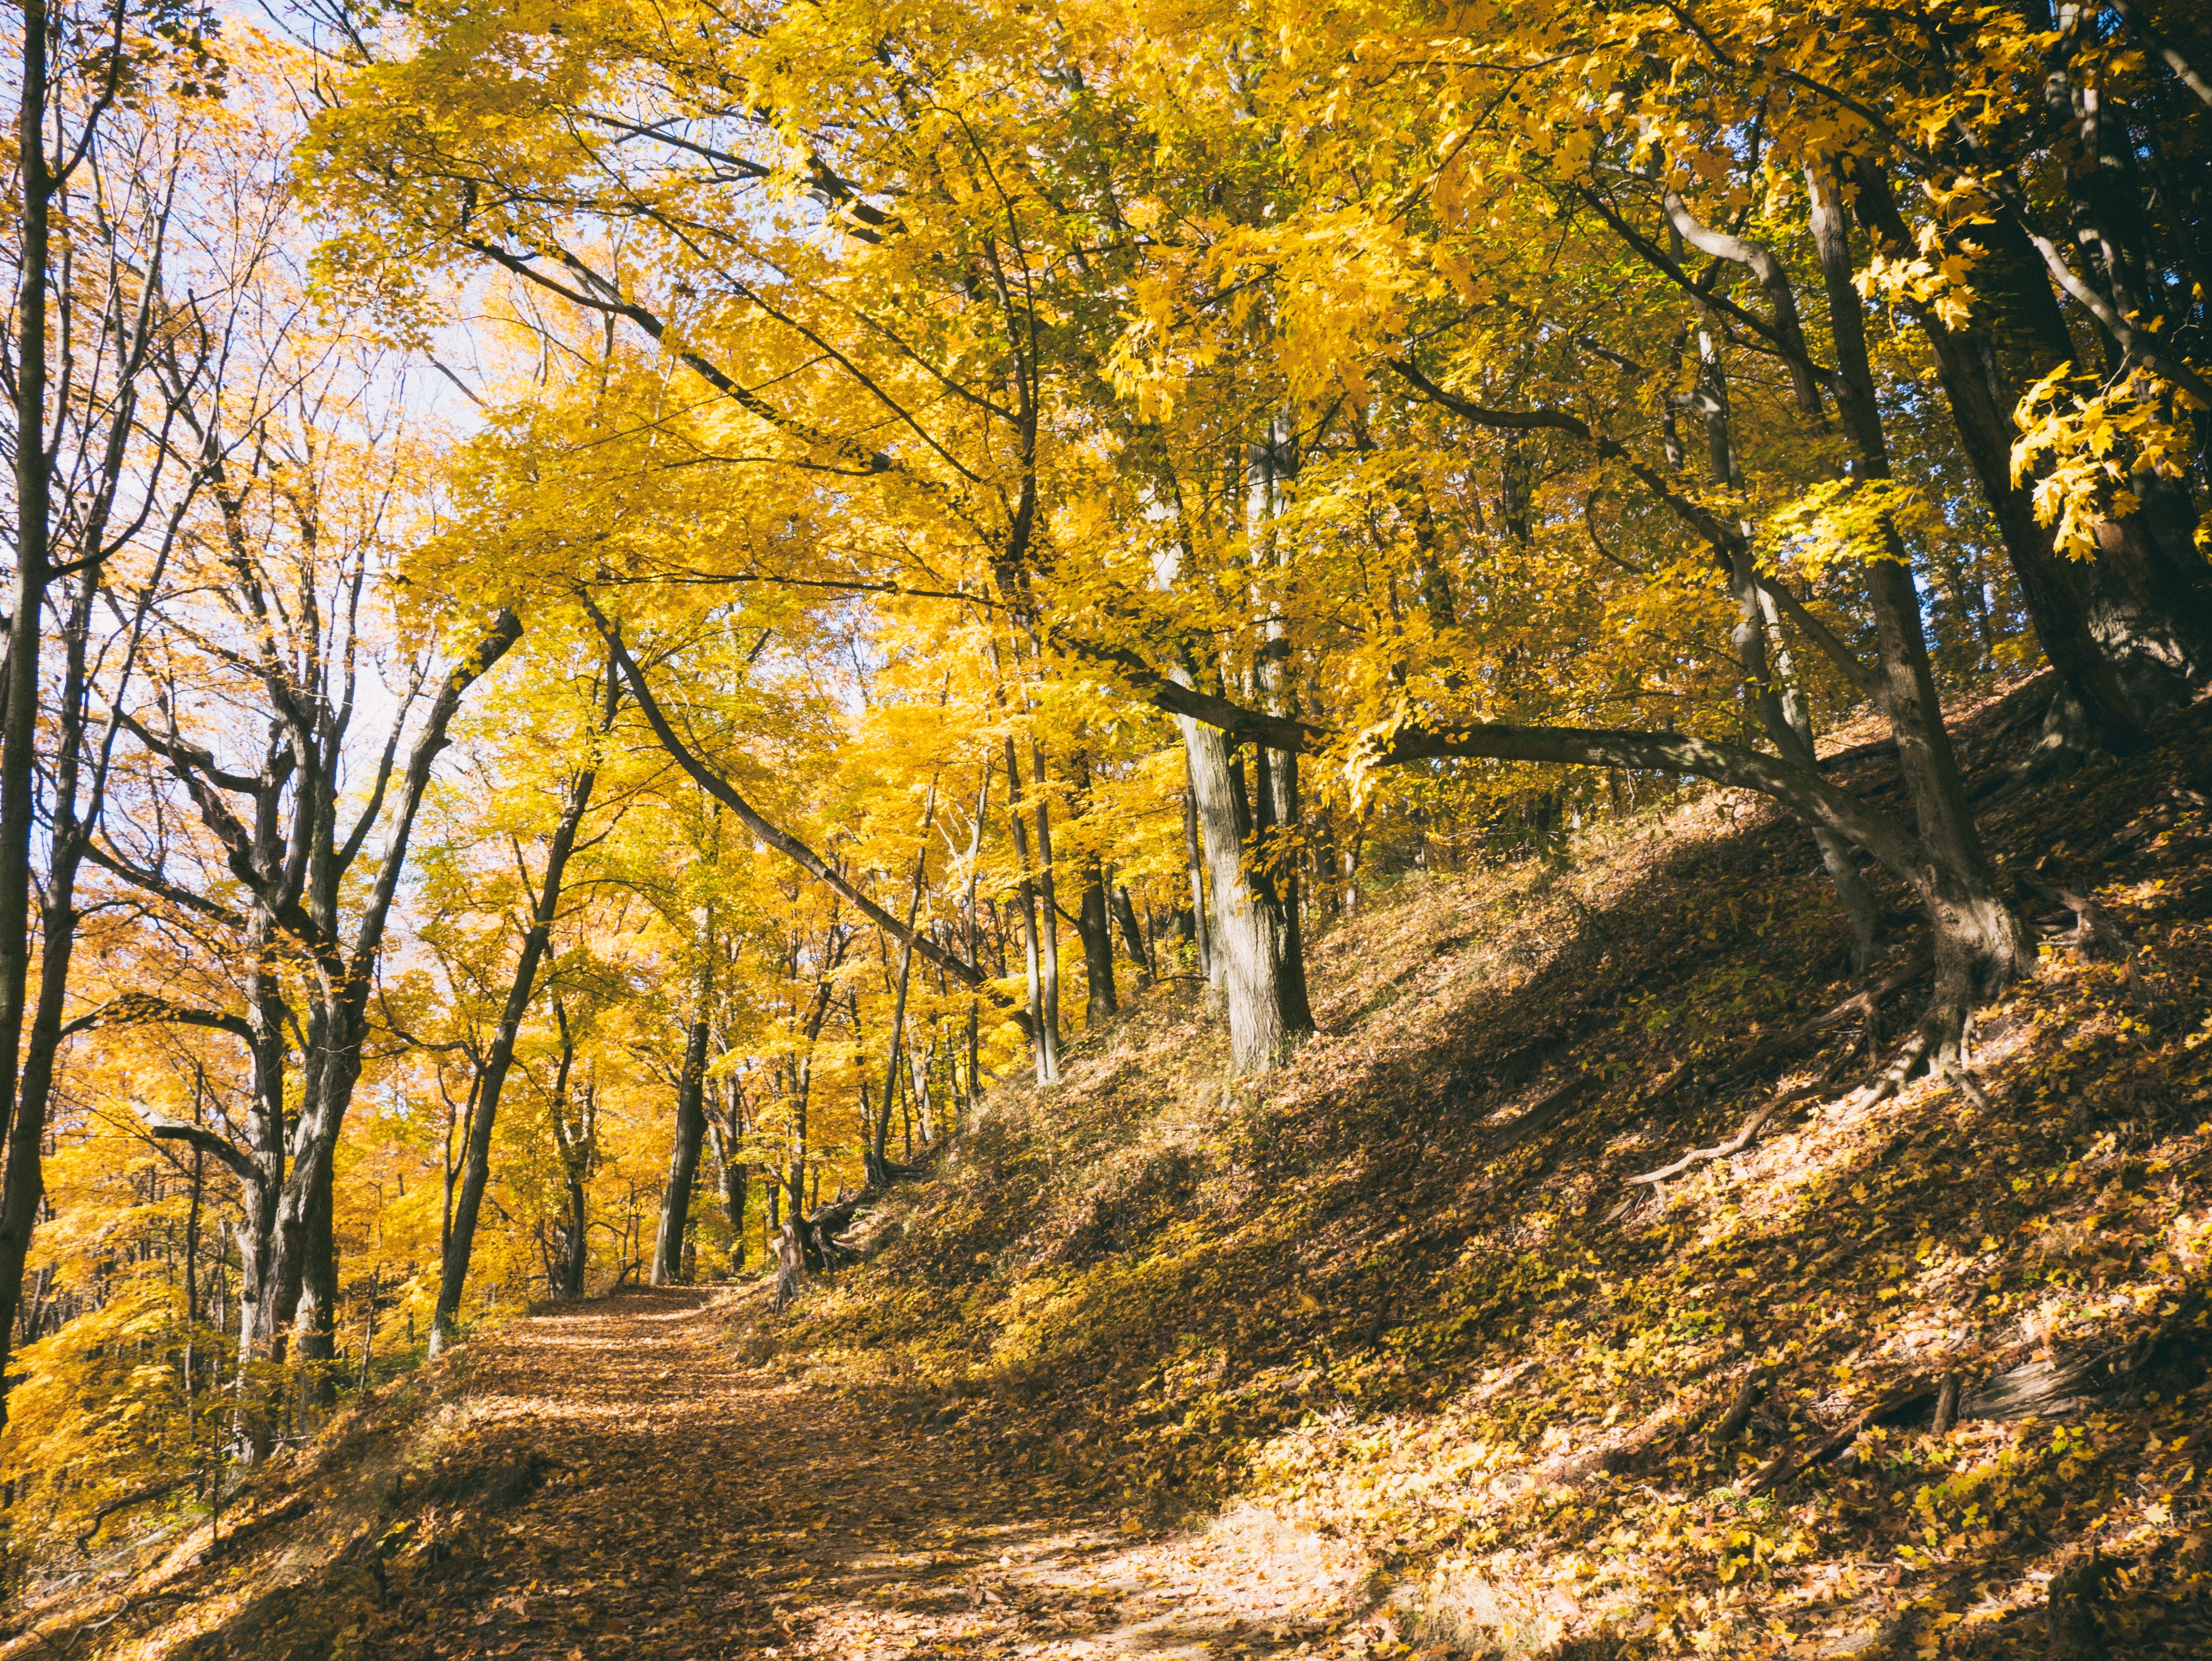
landscape, tree, nature, forest, branch, plant, sunlight, leaf, autumn, season, deciduous, grove, woodland, habitat, ecosystem, woody plant, temperate broadleaf and mixed forest